Ardeshir Tarapore

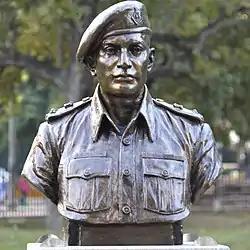
Tarapore's statue at "Param Yodha Sthal", National War Memorial, New Delhi

Tarapore was posthumously awarded the Param Vir Chakra, for leading the regiment while injured, and inflicting significant tank losses on the Pakistani side, with an effective date of award of 11September 1965. The official citation reads: